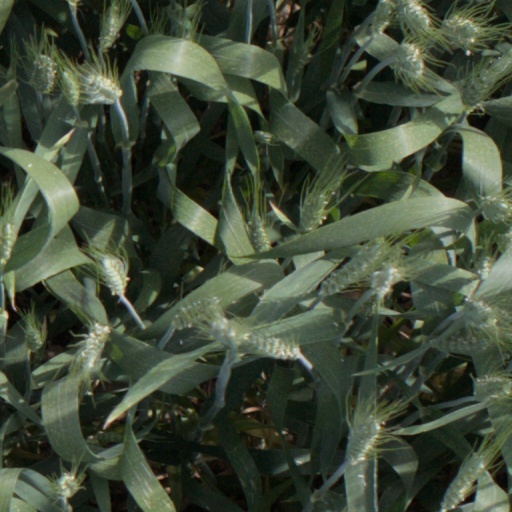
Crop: wheat